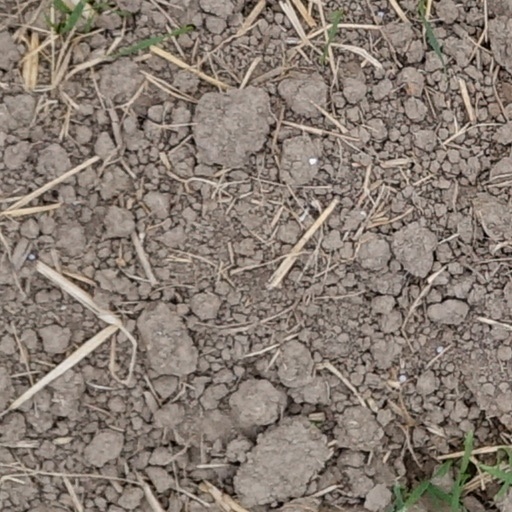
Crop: wheat